Pocket FM

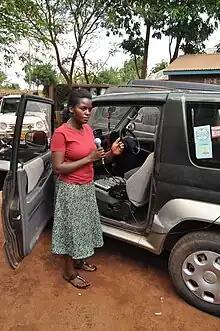
A woman using Pocket FM to broadcast from her vehicle in Tanzania

Pocket FM was first deployed in Syria in September 2013. Since then MiCT has also started a project in Sierra Leone and smaller initiatives in Yemen and Tanzania. MiCT has produced about two dozen units.